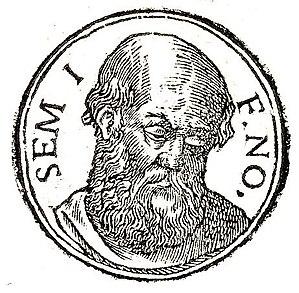
Sem est un personnage de la Genèse, le premier livre de la Bible. Il est un des trois fils de Noé, et le frère de Cham et Japhet.